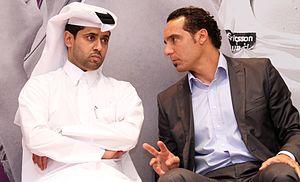
Nasser ben Ghanim al-Khelaïfi, né le 12 novembre 1973 à Doha au Qatar, est un homme d'affaires, homme politique et dirigeant sportif qatarien. Il a également été joueur de tennis à haut niveau, représentant son pays en Coupe Davis.